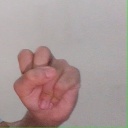
अक्षर: स